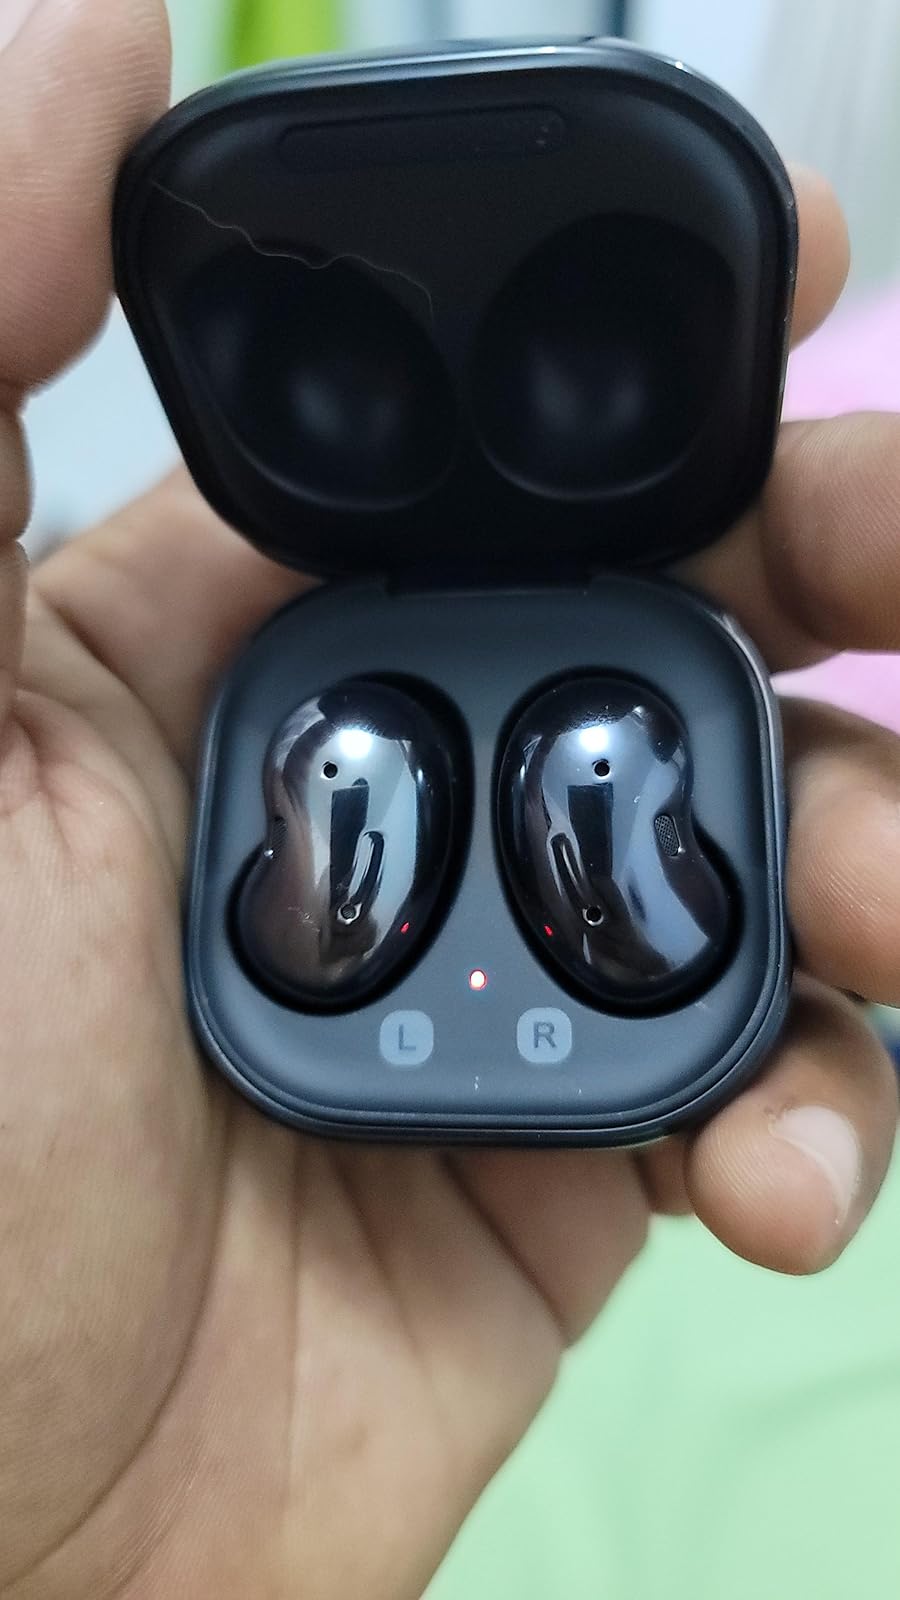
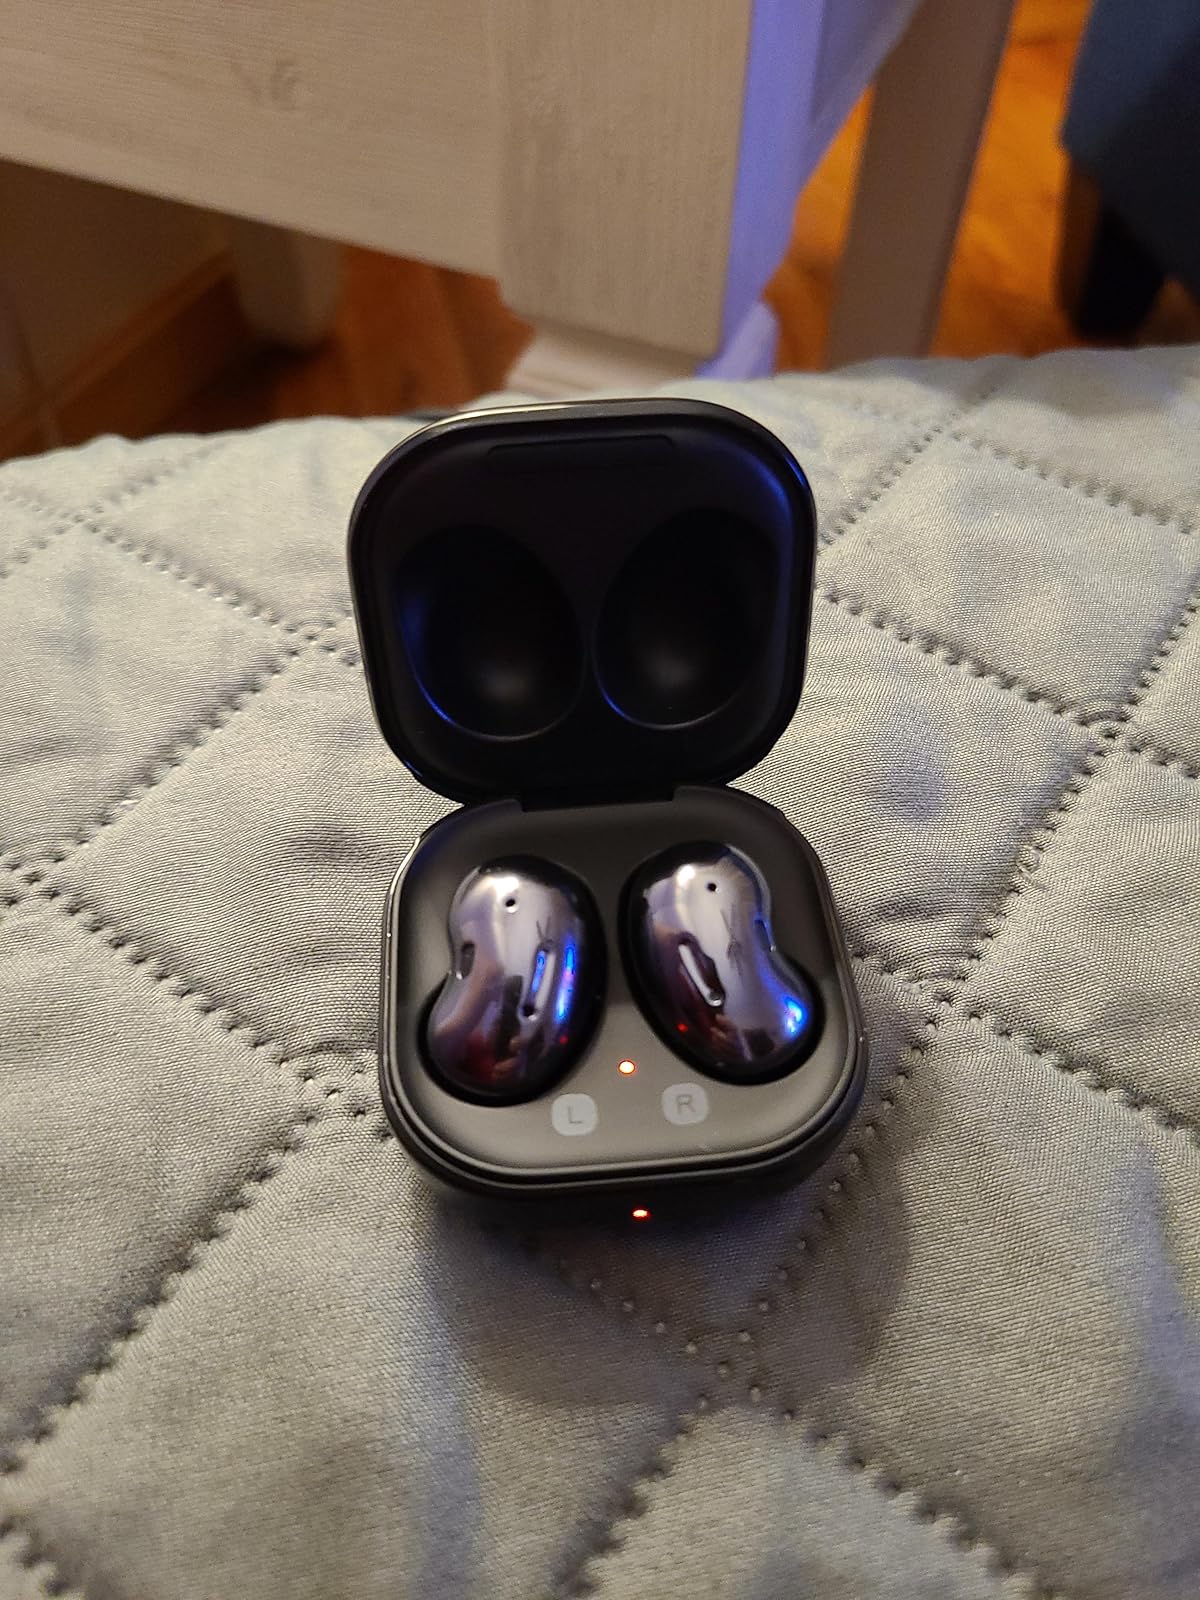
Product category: earbuds
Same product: yes